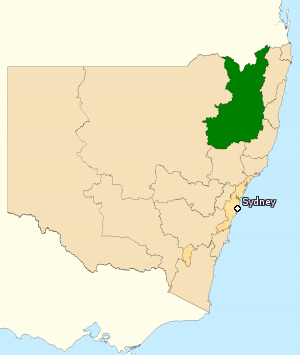
La circonscription de New England est une circonscription électorale australienne en Nouvelle-Galles du Sud. Elle est située au nord-est de l'État, à la frontière avec le Queensland et comprend les villes de Armidale, Ashford, Barraba, Bingara, Glen Innes, Bundarra, Guyra, Inverell, Manilla, Quirindi, Tamworth, Uralla, Werris Creek, Walcha et Tenterfield.